Myanmar–South Korea relations

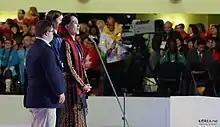
Aung San Suu Kyi greeting athletes at the 2013 Special Winter Olympics Opening Ceremony in Pyeongchang

In January 2013, Aung San Suu Kyi paid her first visit to South Korea and met with both President Lee and Park Geun-hye, president-elect at that time. She attended the opening ceremony of the 2013 Special Winter Olympics World Games in Pyeongchang and gave a keynote speech at the Global Development Summit, where she compared her life under house arrest to those with intellectual disabilities, saying that the "real revolution is the revolution of spirit". On 30 January, she received the 2004 Gwangju Prize for Human Rights in Gwangju, which was later cancelled by the foundation on 18 December 2018, due to her inaction on Rohingya issues.